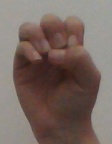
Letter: ha